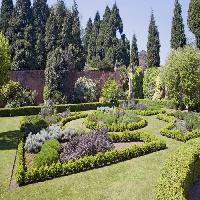
Weather: sun or clear